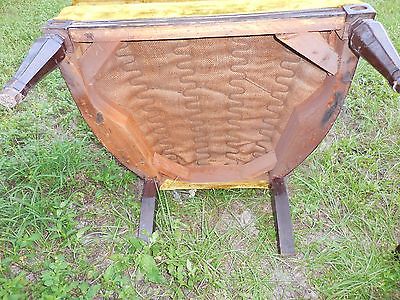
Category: chair